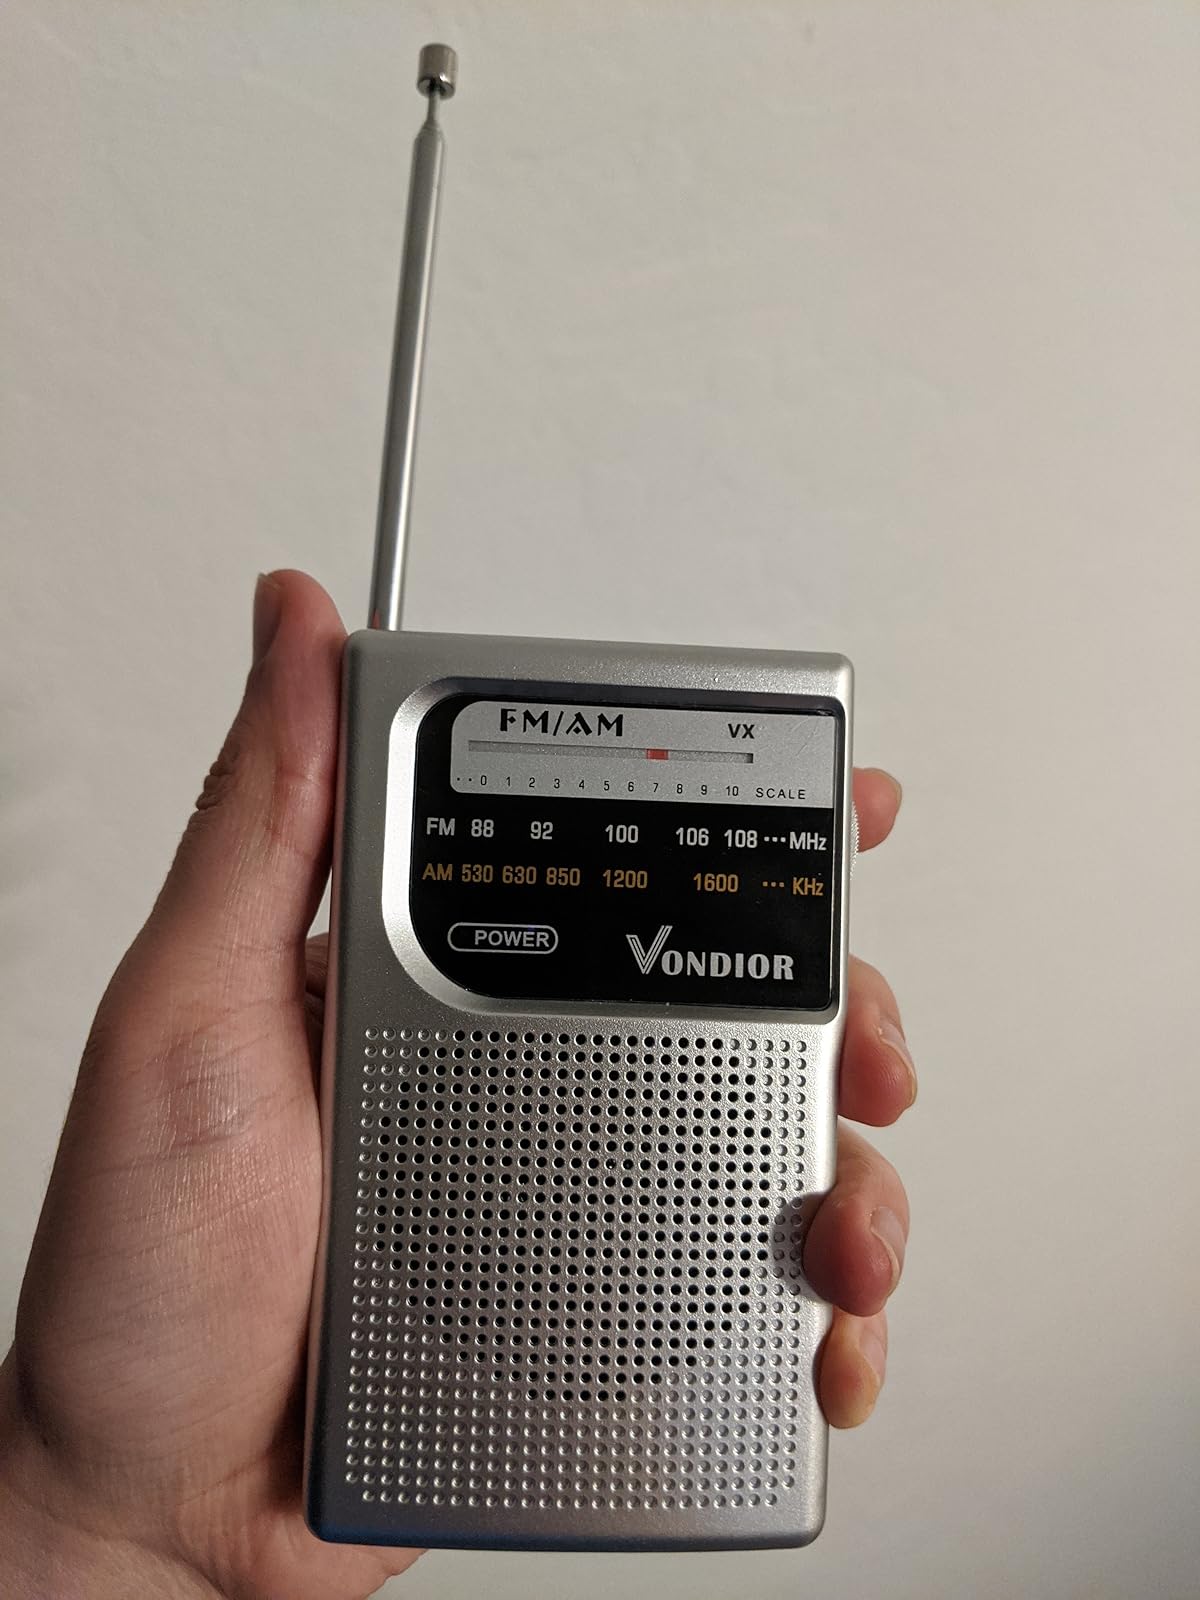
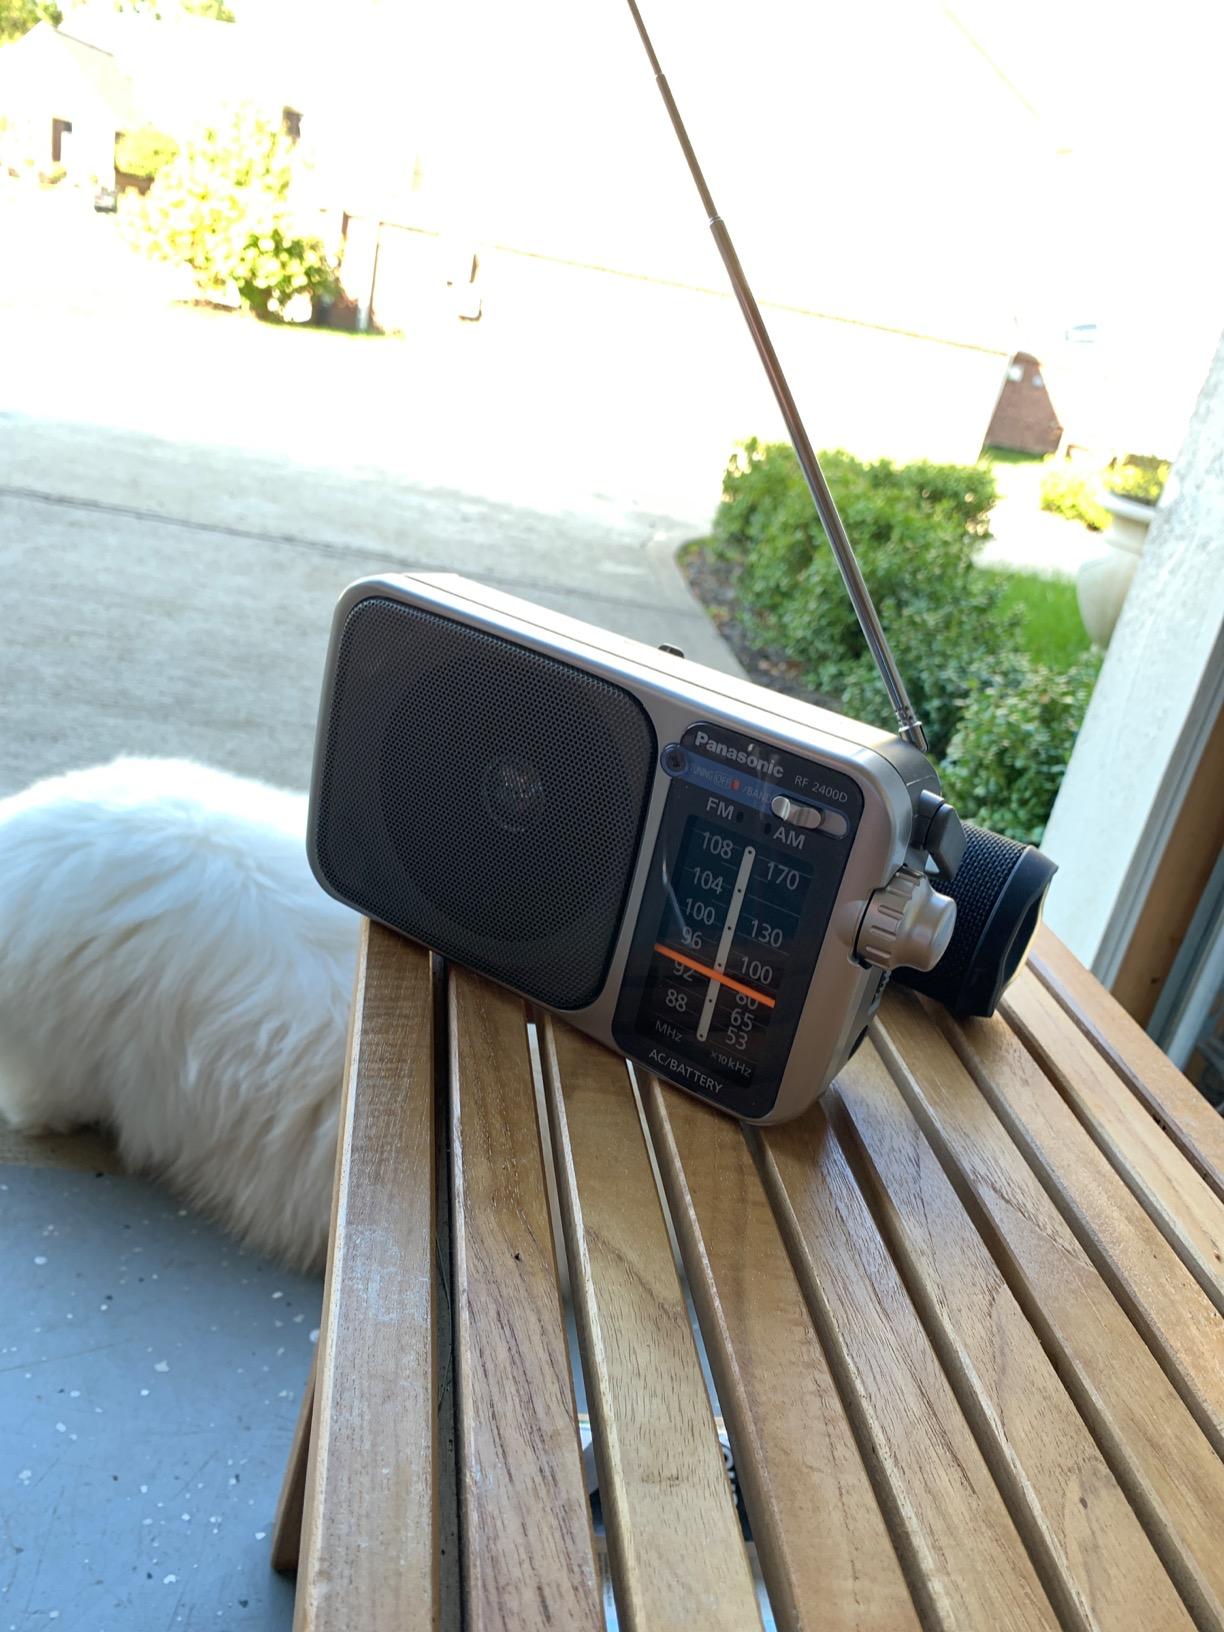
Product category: radio
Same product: no